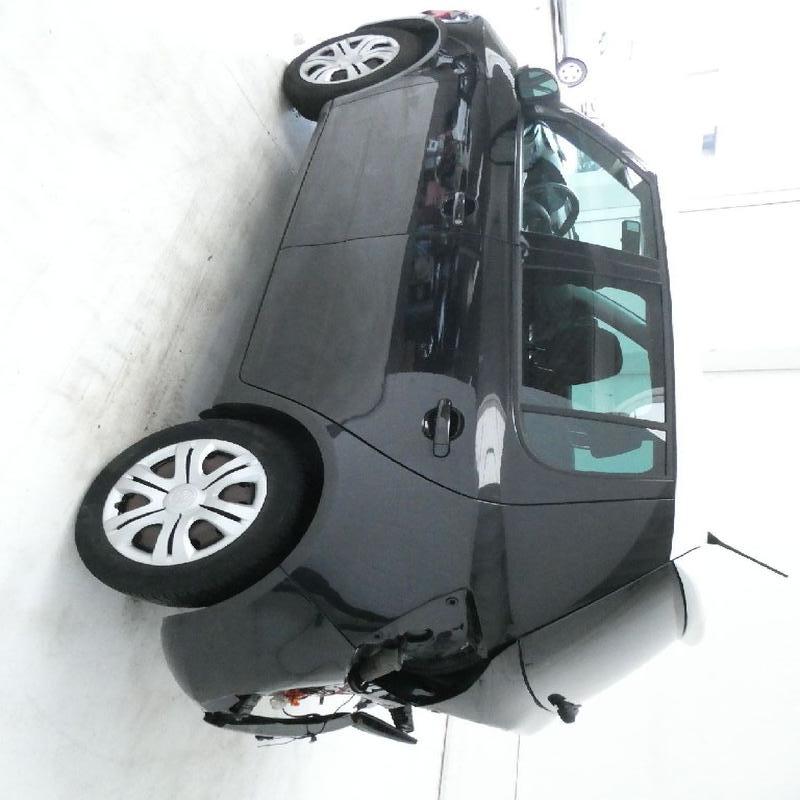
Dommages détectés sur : malle, pare-choc arrière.
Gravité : majeur